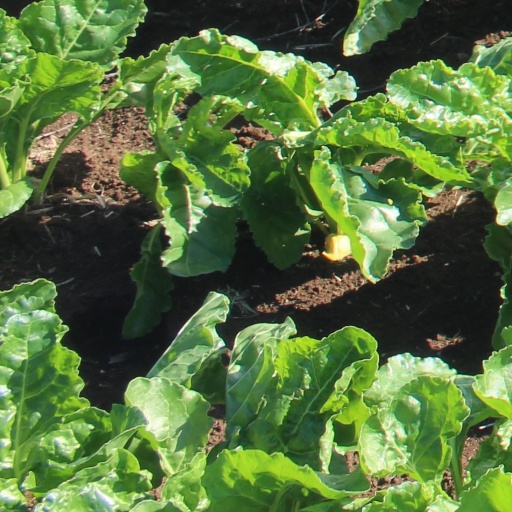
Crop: sugar beet